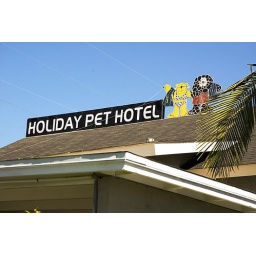
Picked up Meggie today. This is probably the nicest dog and cat hotel in San Diego.